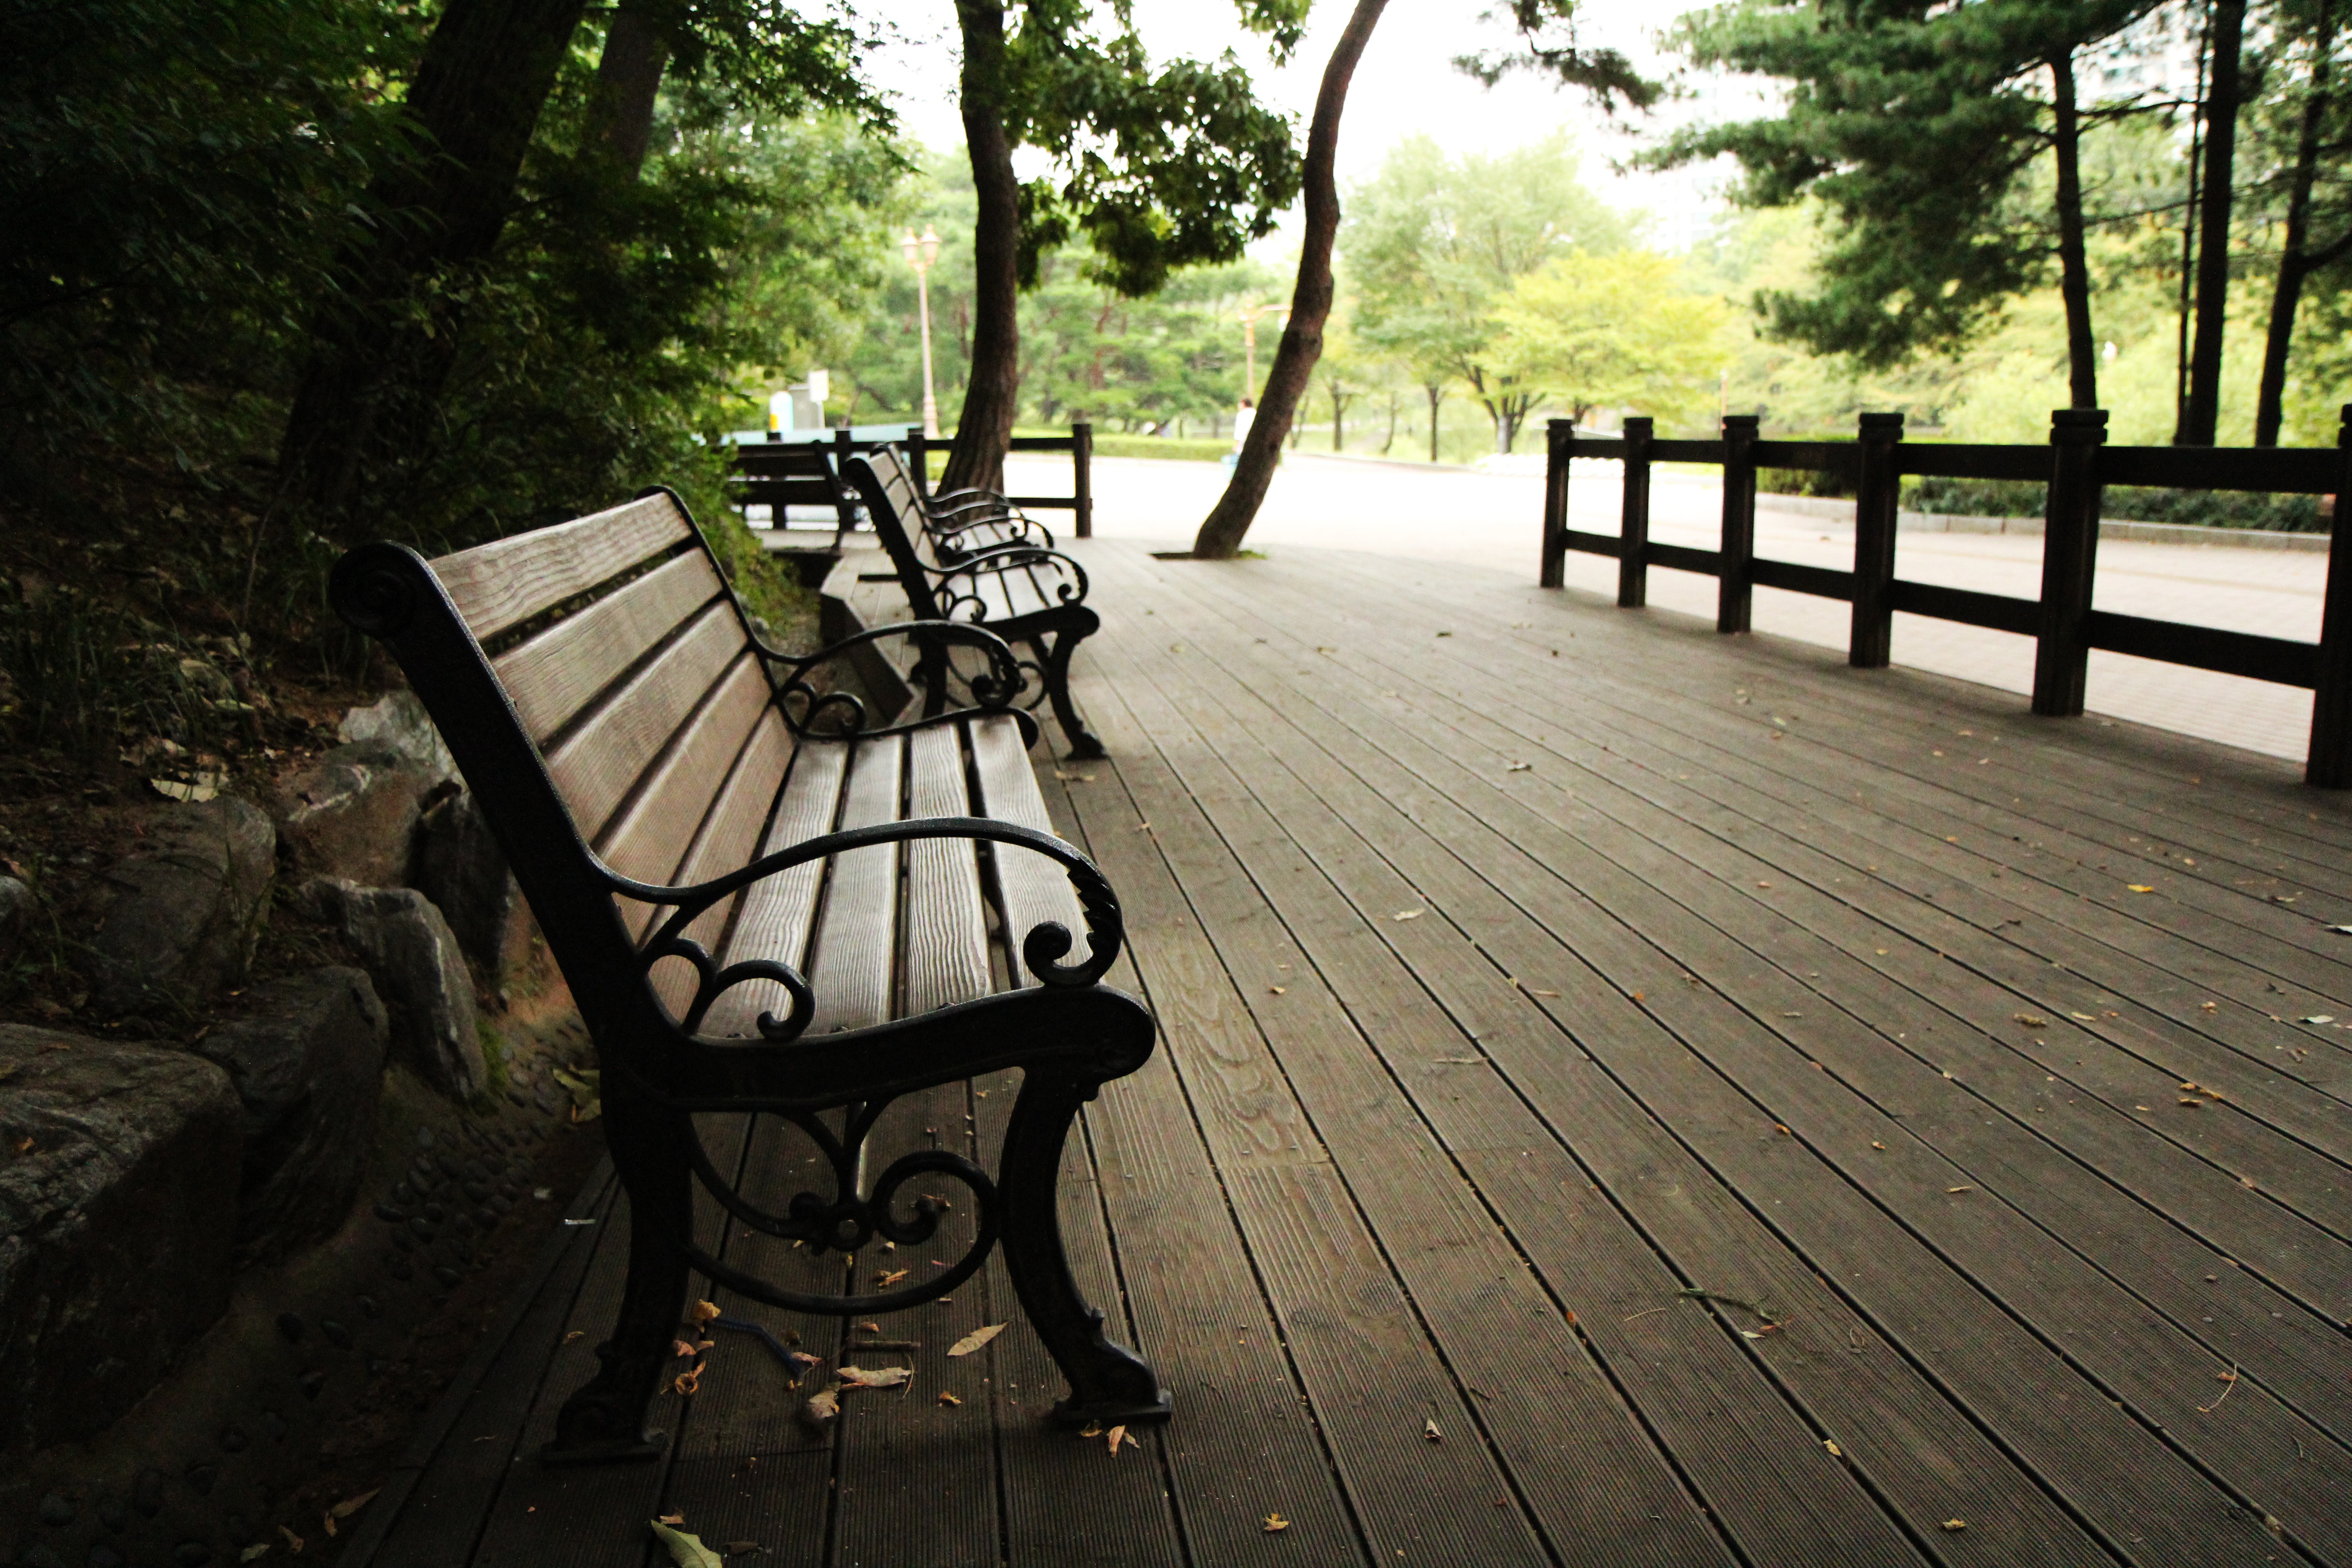
wood, park, break, estate, screenshot, outdoor structure, ben listen